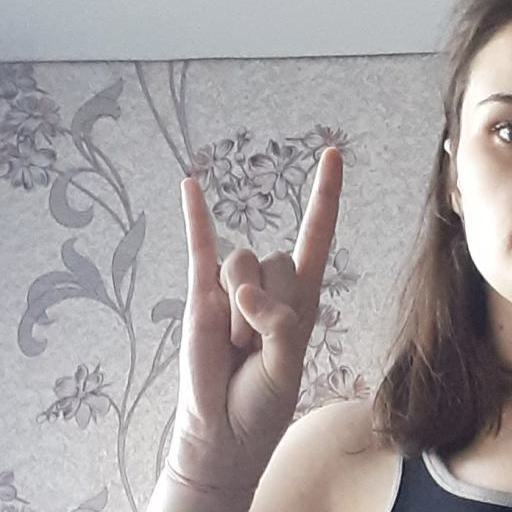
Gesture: rock